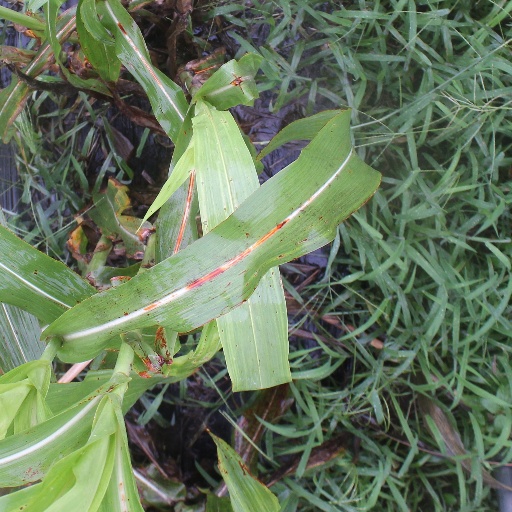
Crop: sorghum